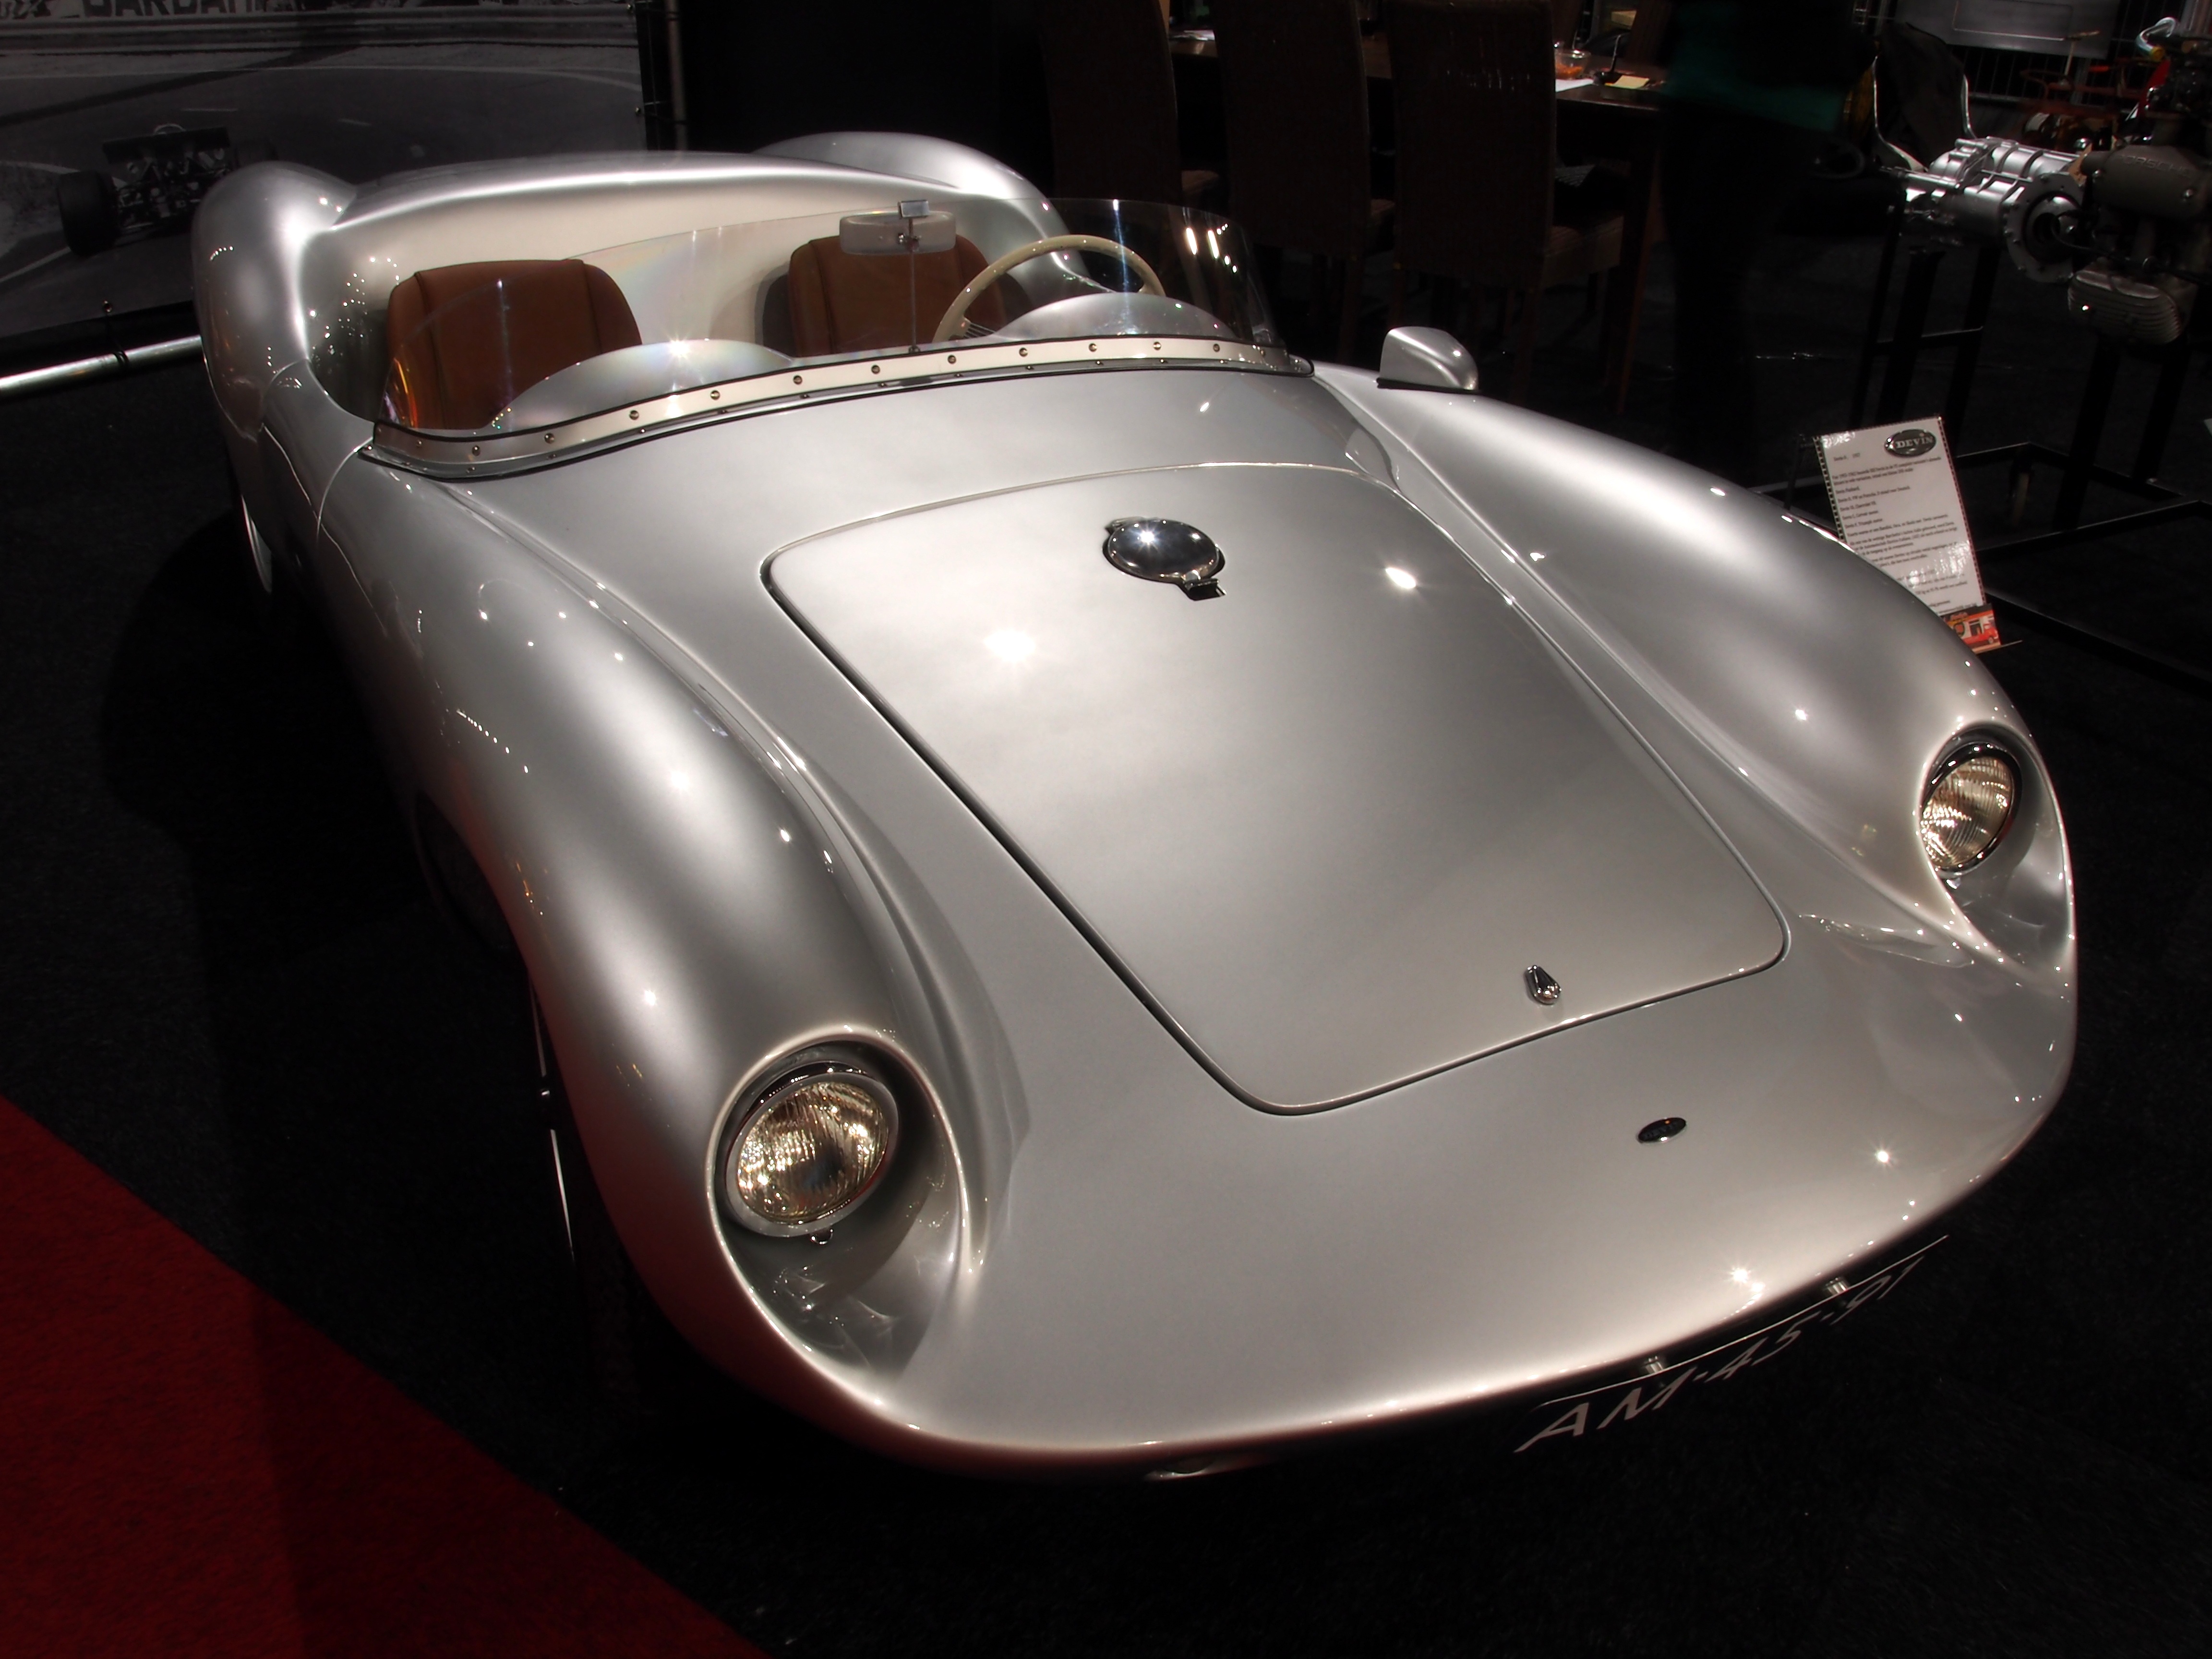
technology, car, automobile, retro, old, vehicle, museum, speed, sports car, vintage car, race car, supercar, power, sports, silver, racing, oldtimer, convertible, porsche, fast, aluminum, antique car, land vehicle, automobile make, automotive design, subcompact car, cobvertible, calssic